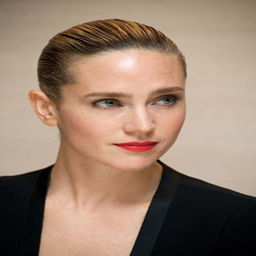
person at a press conference for creation .